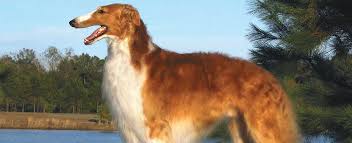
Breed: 226-n000064-borzoi